Peaches Wallace

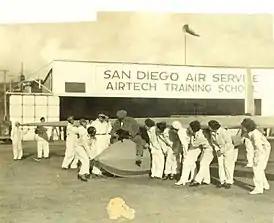
Glider training

In 1929, the editor of the "San Diego Sun" announced a contest to encourage women's participation in aviation – the winner of the "Miss Air Capital of the West" contest would receive a free full course of instruction at the T. Claude Ryan Flying School at a (1929) value of about $1,300. The contest consisted of a series of tests to determine the greatest advance over a period of time in the study and practice of aviation. Wallace entered the contest, and was one of ten finalists, (which included Ruth Alexander), but when the judges made their final decision, Wallace placed first with a score of 85.48. The flying instructions began on September 3, 1929, at Ryan Airport (Dutch Flats). Wallace reported her flight school activities regularly in the "San Diego Sun". The "Sun" called her their "own 'newsgirl'". Wallace also wrote magazine articles and made public lectures about her training and aviation experiences.